Sheldon Peck

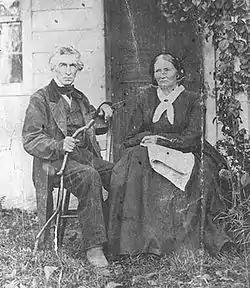
Sheldon Peck and his wife Harriet, c. 1860. Harriet was also active in various social movements.

The anti-slavery and temperance movements were closely linked in the 19th century, and Peck advocated for both causes. Peck held temperance meetings on his property, and they were often advertised in the abolitionist "Western Citizen" newspaper. Additionally, the Peck family would host "temperance picnics at the Grove," an opportunity for Chicagoans to enjoy a day-long, liquor-free excursion to Peck's farm in Babcock's Grove.